Convoy to Canberra

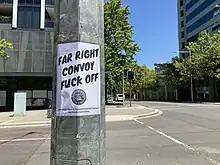
A poster in Canberra protesting against the Convoy to Canberra

On 12 February 2022, Australian Prime Minister Scott Morrison defended his government's COVID-19 mitigation policies and urged protesters to demonstrate in a "peaceful and respectful way." Australian Labor Party leader Anthony Albanese called on them to return home and stated that their behaviour did little to advance their cause. By contrast, One Nation leader Pauline Hanson expressed support for the Canberra Convoy.